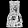
Label: Dress